The Satan Killer

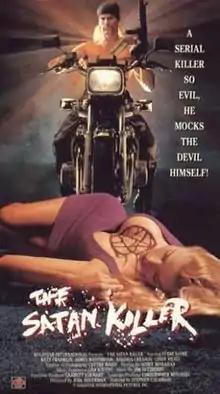
original film poster

The Satan Killer is a 1993 American thriller-horror film directed and written by Stephen Sayre (under the name Stephen Calamari). The film is an American crime-horror flick filmed in Virginia Beach, Virginia. It is widely distributed through A.I.P Home Video.